Virgil Goode 2012 presidential campaign

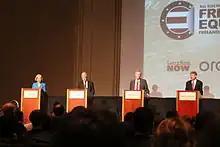
Goode participates in the October 23 debate with Jill Stein, Rocky Anderson, and Gary Johnson.

After the Commission on Presidential Debates held its second official presidential debate on October 16, Goode participated in the "Democracy Now!" "Expanding the Debate" program in which he, Green Party nominee Jill Stein, and Justice Party nominee Rocky Anderson received an opportunity to respond to the questions and answers featured in the official debate. During the discussion, Goode agreed with Rocky Anderson on the issue of free trade agreements, stating that he consistently voted against such agreements while in Congress. He expressed an opposition to illegal immigration and endorsed reducing legal immigration in order to secure jobs for American workers. Concerning the Libyan Civil War, Goode proclaimed that he would not have been involved without a formal declaration of war from Congress. Hearkening back to his earlier endorsement of the Equal Rights Amendment, Goode expressed support for "equal pay for equal work". Goode criticized Romney for his "flip-flop" on gun rights and said he was the only "candidate in this race that has had consistent and solid top ratings by the Gun Owners of America, NRA, Citizens Defense League, Second Amendment groups."